Taiaroa Head

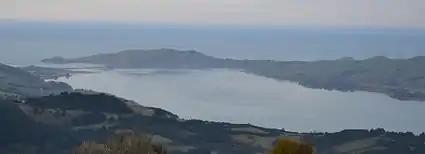
Otago Harbour and the north-east tip of the Otago Peninsula as seen from Buttar's Peak, near Mount Cargill.

A small beach, Pilots Beach, is located just inside the harbour entrance to the south of the head, and many forms of marine life, such as New Zealand fur seals and Hooker's sea lions are often to be seen.